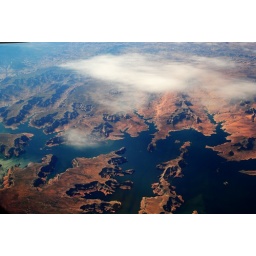
065 cloud over lake